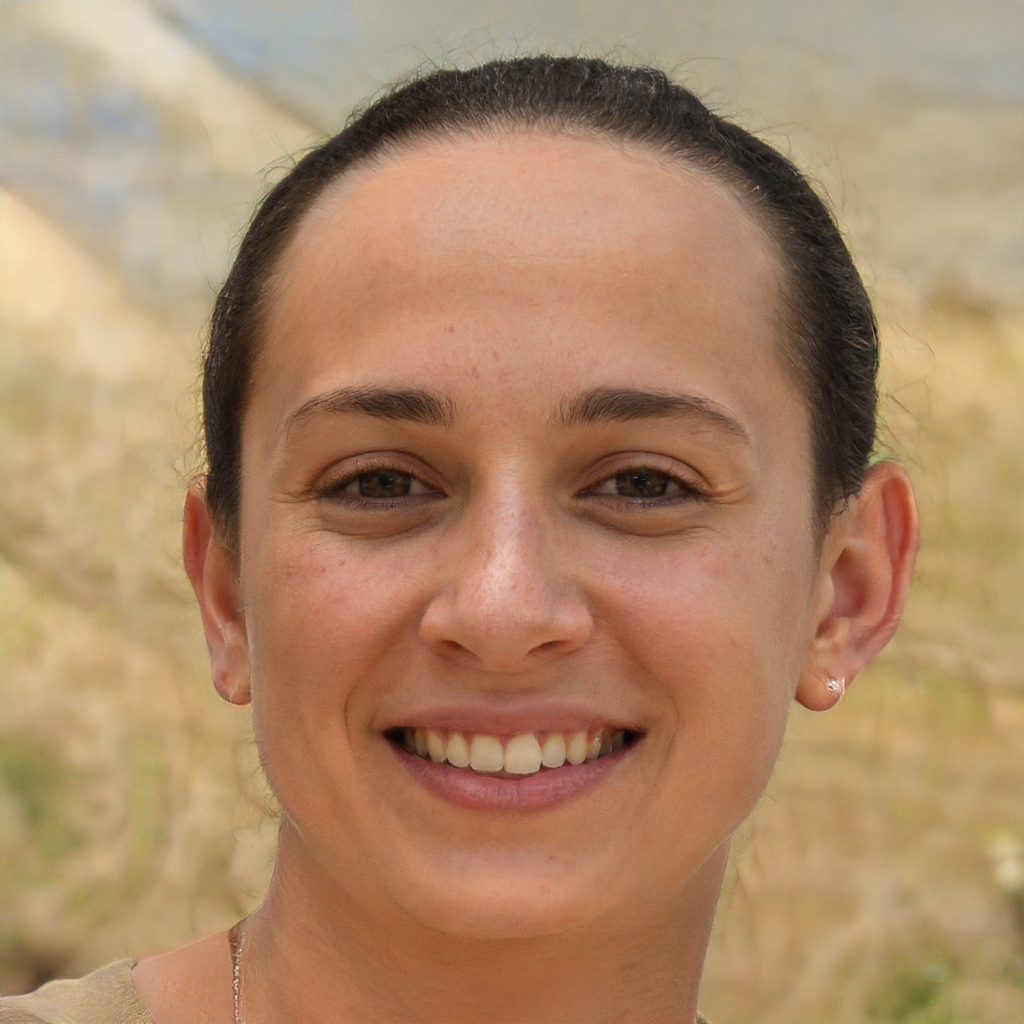
Portrait style: Real Portrait